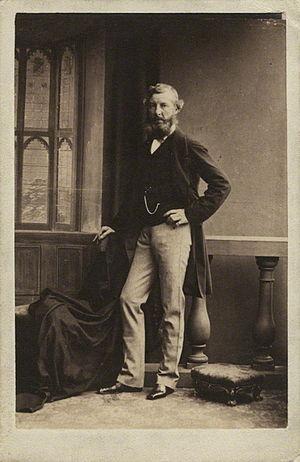
Camille Silvy est un photographe français qui fut essentiellement actif en Grande-Bretagne.
William Drogo Montagu, 7ᵉ duc de Manchester KP, connu sous le nom de Lord Kimbolton de 1823 à 1843 et vicomte Mandeville de 1843 à 1855, est un pair britannique et un membre conservateur du Parlement.